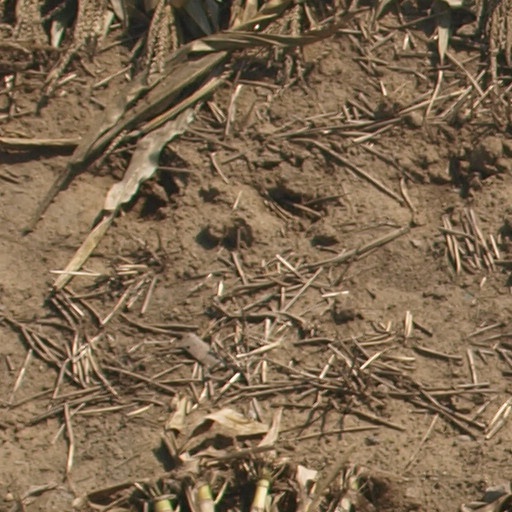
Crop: maize; corn